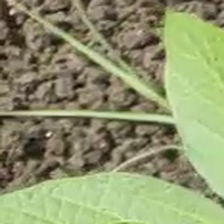
Weed species: Digitaria_SP_(Digitaria Sanguinalis )